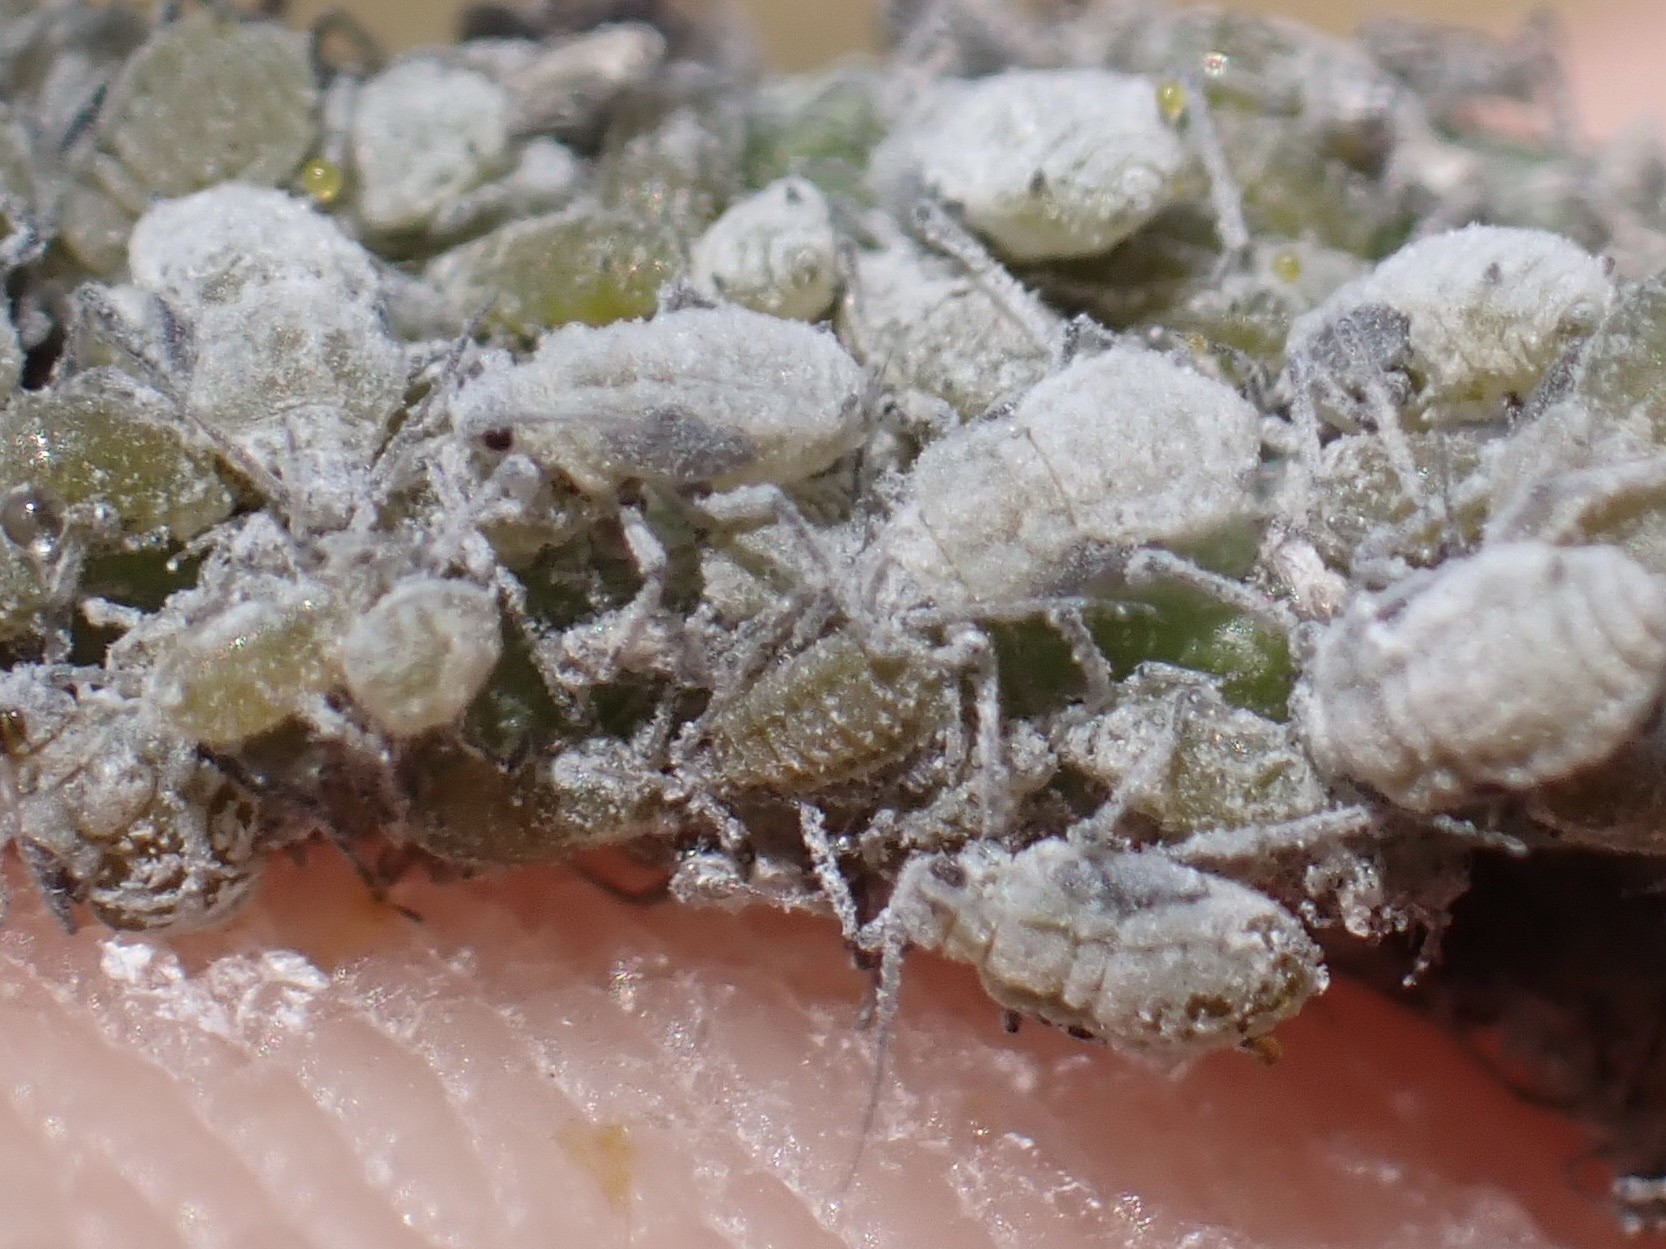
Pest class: cabbage_aphid